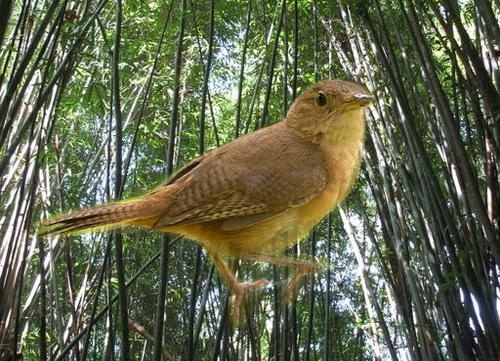
Bird species: House_Wren
Bird type: landbird
Background: land